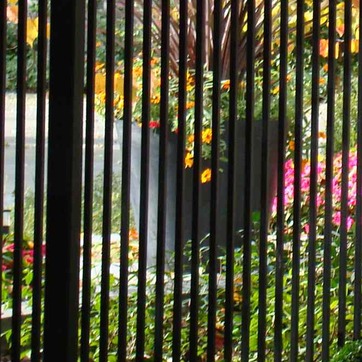
Material: ceramic